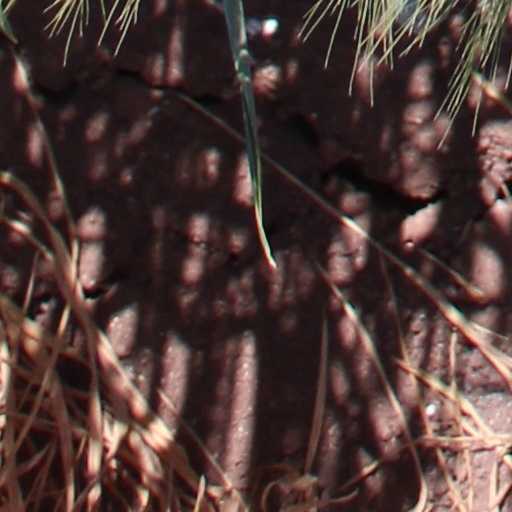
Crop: wheat